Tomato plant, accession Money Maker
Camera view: bottom (45 deg); turntable rotation: 150 degrees
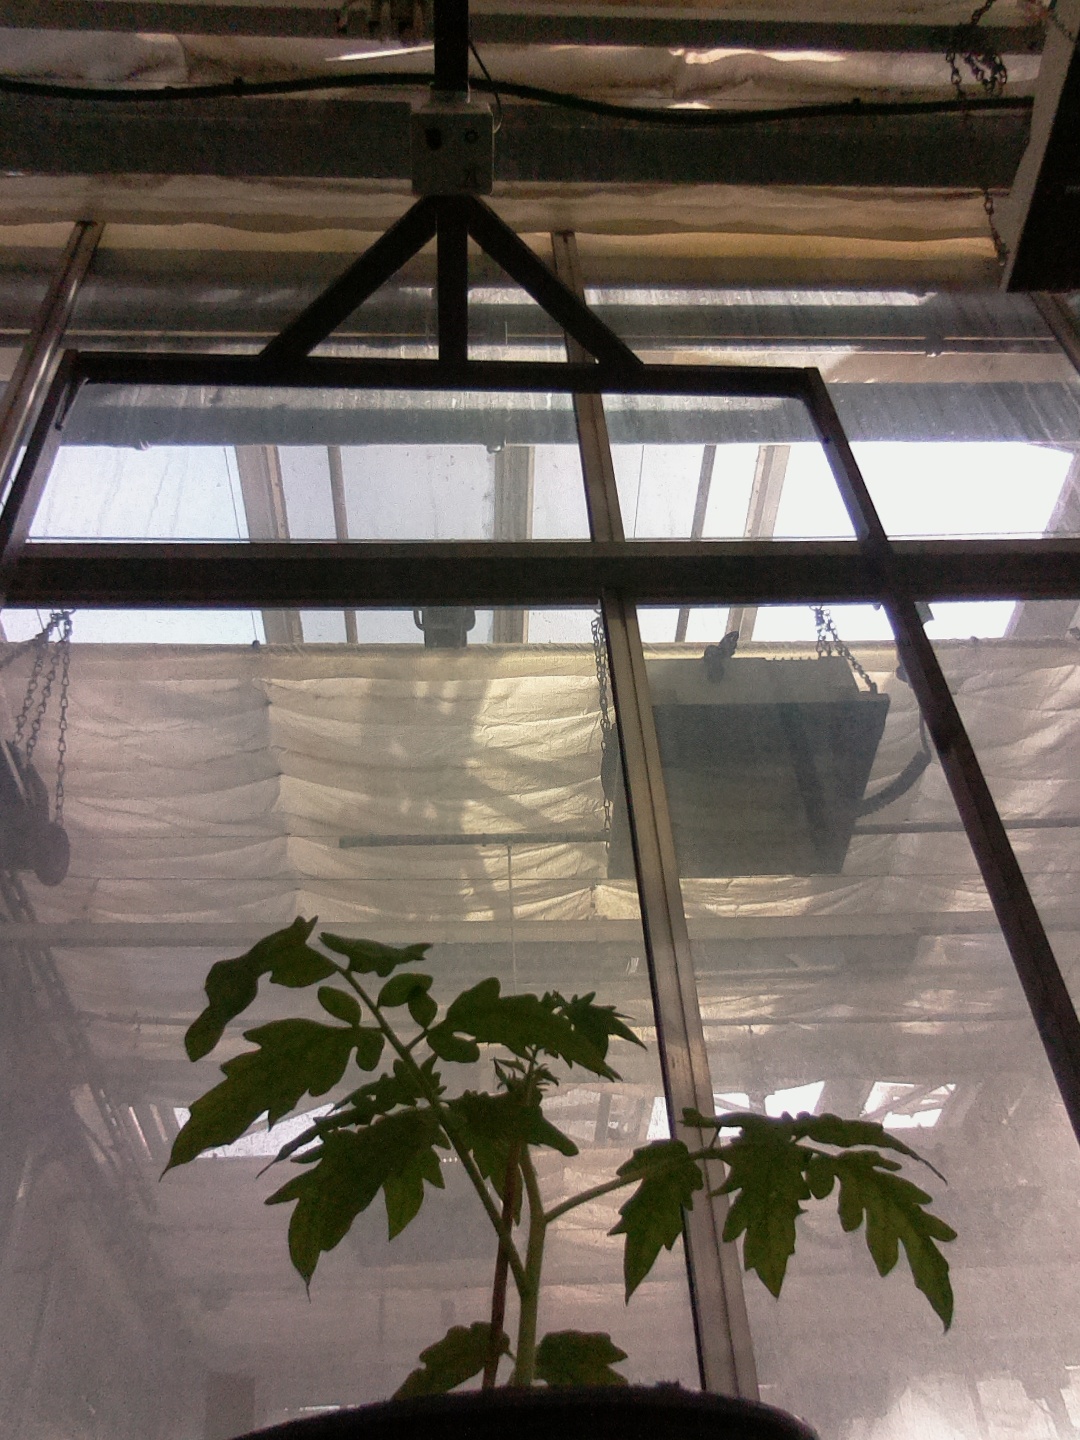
BBCH growth stage 13: 6 of true leaves visible